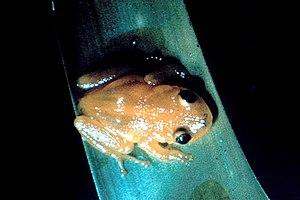
Eleutherodactylus jasperi est une espèce d'amphibiens de la famille des Eleutherodactylidae.
Les Eleutherodactylidae sont une famille d'amphibiens. Elle a été créée par Bertha Maria Julia Lutz en 1954.
Eleutherodactylus est un genre d'amphibiens de la famille des Eleutherodactylidae.